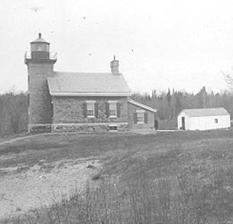
Building: Grand Island North Light
Country: United States of America
Year built: 1867
Lighthouse in Michigan, United States Lighthouse Grand Island North Light Station Location Munising, Michigan Coordinates 46°33′32″N 86°41′28″W / 46.55889°N 86.69111°W / 46.55889; -86.69111 Tower Constructed 1867 Construction brick Automated 1941 Height 205 feet (62 m) focal plane Shape square Heritage National Register of Historic Places listed place Light First lit 1867 Deactivated 1961 Lens Fourth-order Fresnel lens Characteristic Fl W 6s Grand Island North Light Station U.S. National Register of Historic Places U.S. Historic district Nearest city Munising, Michigan Area 29 acres (12 ha) Architect U.S. Lighthouse Est. NRHP reference No. 85002149 Added to NRHP September 12, 1985 The Grand Island North Light Station (also known as the Old North Light ) is a lighthouse located on the north end of Grand Island near Munising, Michigan . It was listed on the National Register of Historic Places in 1985. History With the planned opening of the Soo Locks in 1855, it was anticipated that shipping traffic in Lake Superior would dramatically increase. Thus, in 1853, Congress appropriated money to locate a lighthouse on the northern end of Grand Island.  A site atop a 175-foot (53 m) cliff was chosen for the light, and construction commenced in 1856 on the first lighthouse located here; the light was put into service with a fourth-order Fresnel lens later that year. However, due to the poor quality of materials used in construction, the condition of the building deteriorated rapidly, and by 1865 the light was judged to be in "wretched condition." A replacement was recommended, and Congress appropriated more money the following year. In 1867, the second Grand Island North Light Station was built.  This was before the founding of nearby Munising, or indeed the before the establishment of the surrounding county of Alger. The light house was built of brick, using standard plans provided by the U.S. Lighthouse Establishment. The lens was transferred from the old tower, and the light was put into service the same year. A keeper and an assistant were stationed at the lighthouse; over the years a few minor changes were made to the boathouse location and associated stairs.  In 1941, the lamp was automated and the station was boarded up and abandoned. In 1961, a 12-volt electrical system was installed on a pole near the cliff, the earlier light was decommissioned, and the Fresnel lens removed. The station, now surplus, was sold to Loren Graham . Restoration work was done in 1972 - 1973. The lighthouse and associated buildings are currently used as a private summer home. Description The Grand Island North Light Station is a two-story building constructed of brick in a rectangular plan.  A three-story, 40-foot (12 m) light tower and a one-story kitchen addition are attached to the station. The station has a tin-covered gable roof supported by queen-post trusses. The exterior is painted in the original colors of yellow, white, and black, and the station as a whole looks substantially as it did when built. The tower once housed a fourth-order Fresnal lens. Four other buildings are located on the site: a tool shed, fuel storage shed, and outhouse (all made of brick); and a wooden well-house. See also Lighthouses in the United States References